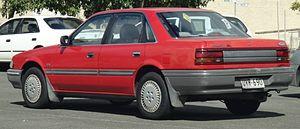
La Ford Telstar est un modèle de voiture basé sur la Mazda 626 et vendu en Australie et au Japon.